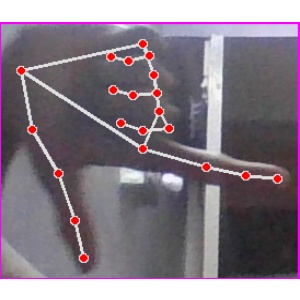
अक्षर: ख